History of Chad

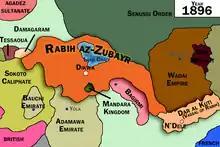
Rabih az-Zubayr's Empire, Wadai Sultanate, Senussi and other state entities in the region, 1896

The Kingdom of Baguirmi, located southeast of Kanem-Bornu, was founded in the late 15th or early 16th century, and adopted Islam in the reign of Abdullah IV (1568–1598). Baguirmi was in a tributary relationship with Kanem–Bornu at various points in the 17th and 18th centuries, then to Ouaddai in the 19th century. In 1893, Baguirmi sultan Abd ar Rahman Gwaranga surrendered the territory to France, and it became a French protectorate.